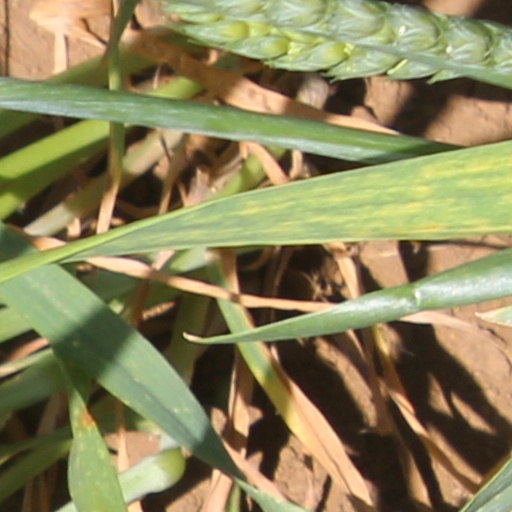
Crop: wheat